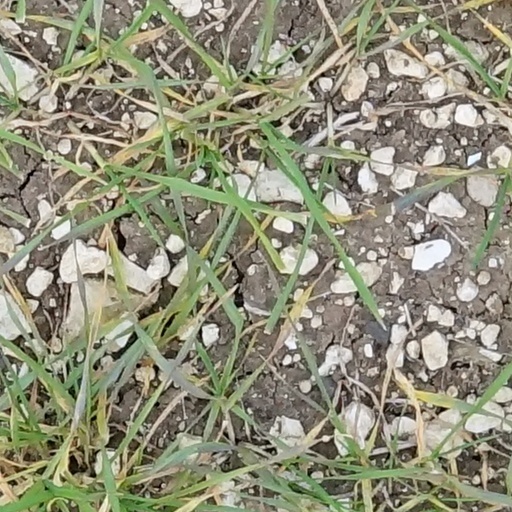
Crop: wheat